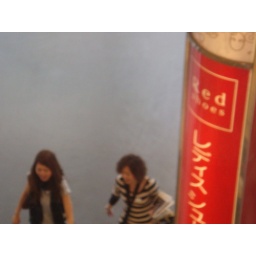
Candid street shot taken from the second floor in Shibuya, Tokyo-Itchome